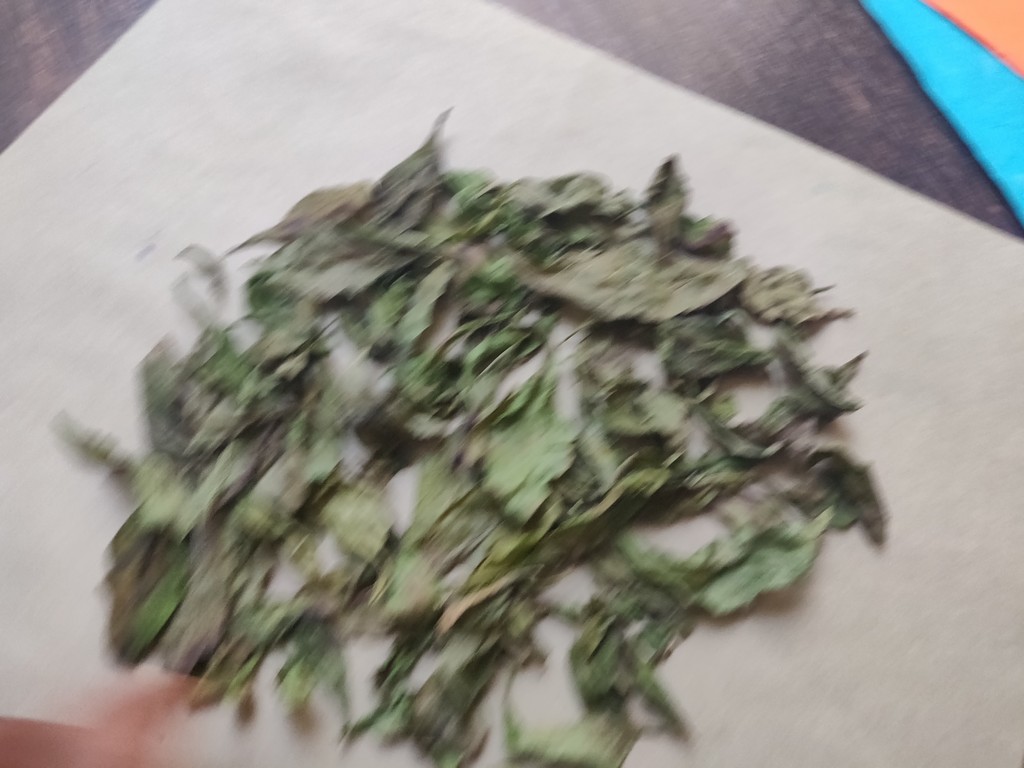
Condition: Dried
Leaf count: multiple
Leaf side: unknown